Troon

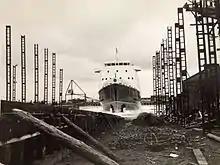
Launch of MV "Mona's Queen" at Ailsa Shipbuilding Company

From 1812 Troon was the terminus of the Kilmarnock and Troon Railway, a horse-drawn railway connecting it to the duke's coal mines around Kilmarnock. This was not licensed for passengers, a minor technicality evaded by weighing those wishing to travel and charging them freight rates. Troon (old) railway station was one of the first passenger stations in Scotland, formed in 1839 when the Kilmarnock and Troon Railway was upgraded to run steam locomotives as part of the Glasgow, Paisley, Kilmarnock and Ayr Railway. The town is now served by Troon railway station.